Jon Ewo

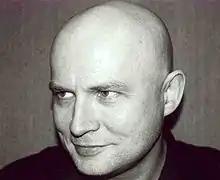

Jon Ewo ( born 29 June 1957) is a Norwegian novelist, short story writer, crime fiction writer and children's writer. He was born in Oslo and educated as librarian. He made his literary debut in 1986 with the short story collection "Det sies at oktober er en fin måned". His crime novels include "Torpedo" (1996), "Hevn. Torpedo II" (1997) and "Gissel. Torpedo III" (1998).